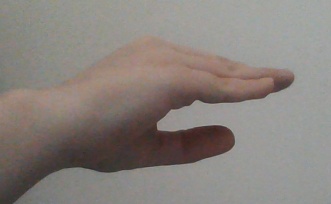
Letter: jeem